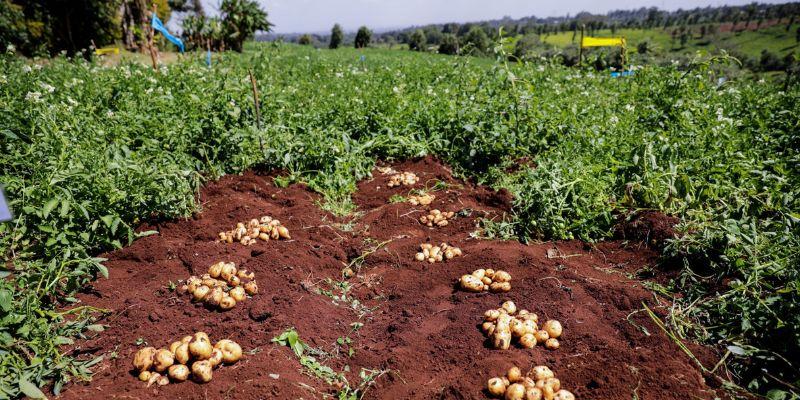
Kilimo cha biashara ambapo, viazi mvuringo vimechimbwa kutoka kwenye shamba kubwa baadae hupelekwa sokoni kuuzwa. Hii huwasaidia wakulima kujipatia kipato pia kwaajili ya chakula.